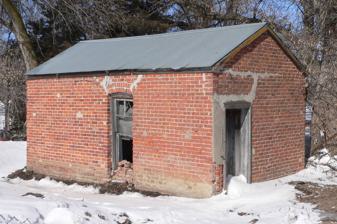
Building: Petersburg Jail
Country: United States of America
Year built: 1902
United States historic place Petersburg Jail U.S. National Register of Historic Places Show map of Nebraska Show map of the United States Location Main St. and Second St., Petersburg, Nebraska Coordinates 41°51′15″N 98°04′47″W / 41.854139°N 98.079821°W / 41.854139; -98.079821 Area less than one acre Built 1902 NRHP reference No. 05000154 Added to NRHP March 15, 2005 The Petersburg Jail , at Main St. and 2nd St. in Petersburg in Boone County, Nebraska , was built in 1902 and was Petersburg's first freestanding municipal structure. It was listed on the National Register of Historic Places in 2005. Description It is a 24 by 16 feet (7.3 by 4.9 m) brick structure. History It originally was a single room, then was split by metal bars in 1926 to separate a jail cell from a marshal's desk space; the bars have since been removed. References